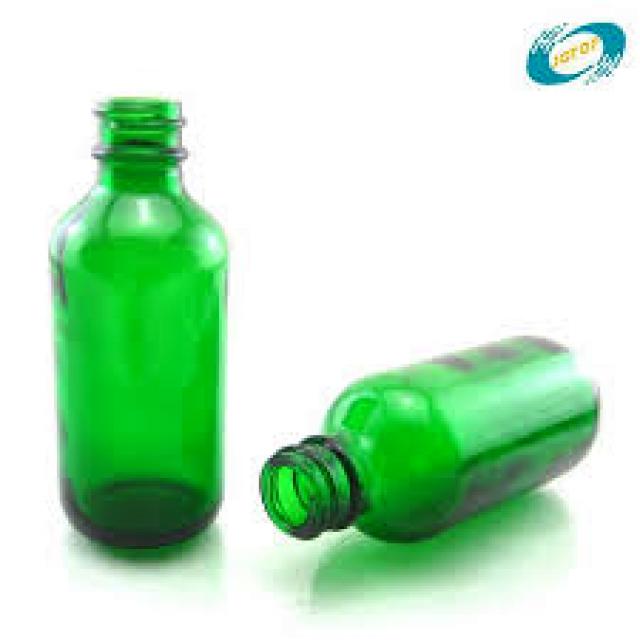
Label: Glass